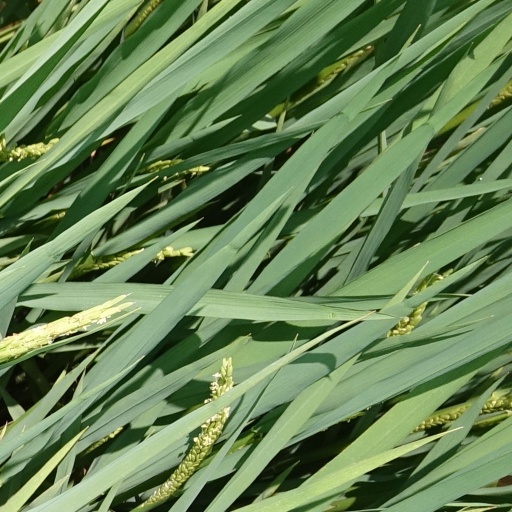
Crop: rice